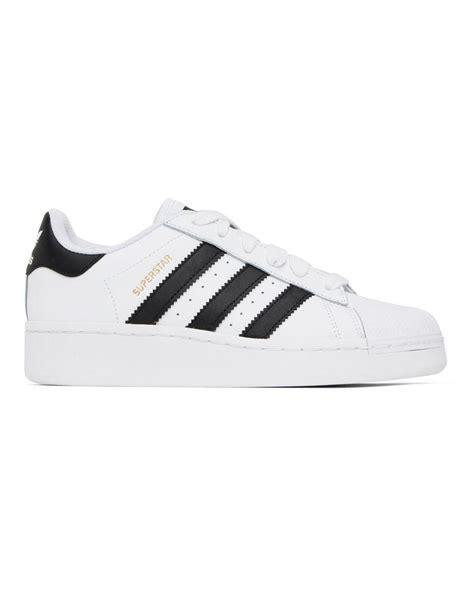
Brand: Adidas
Model: Superstar XLG